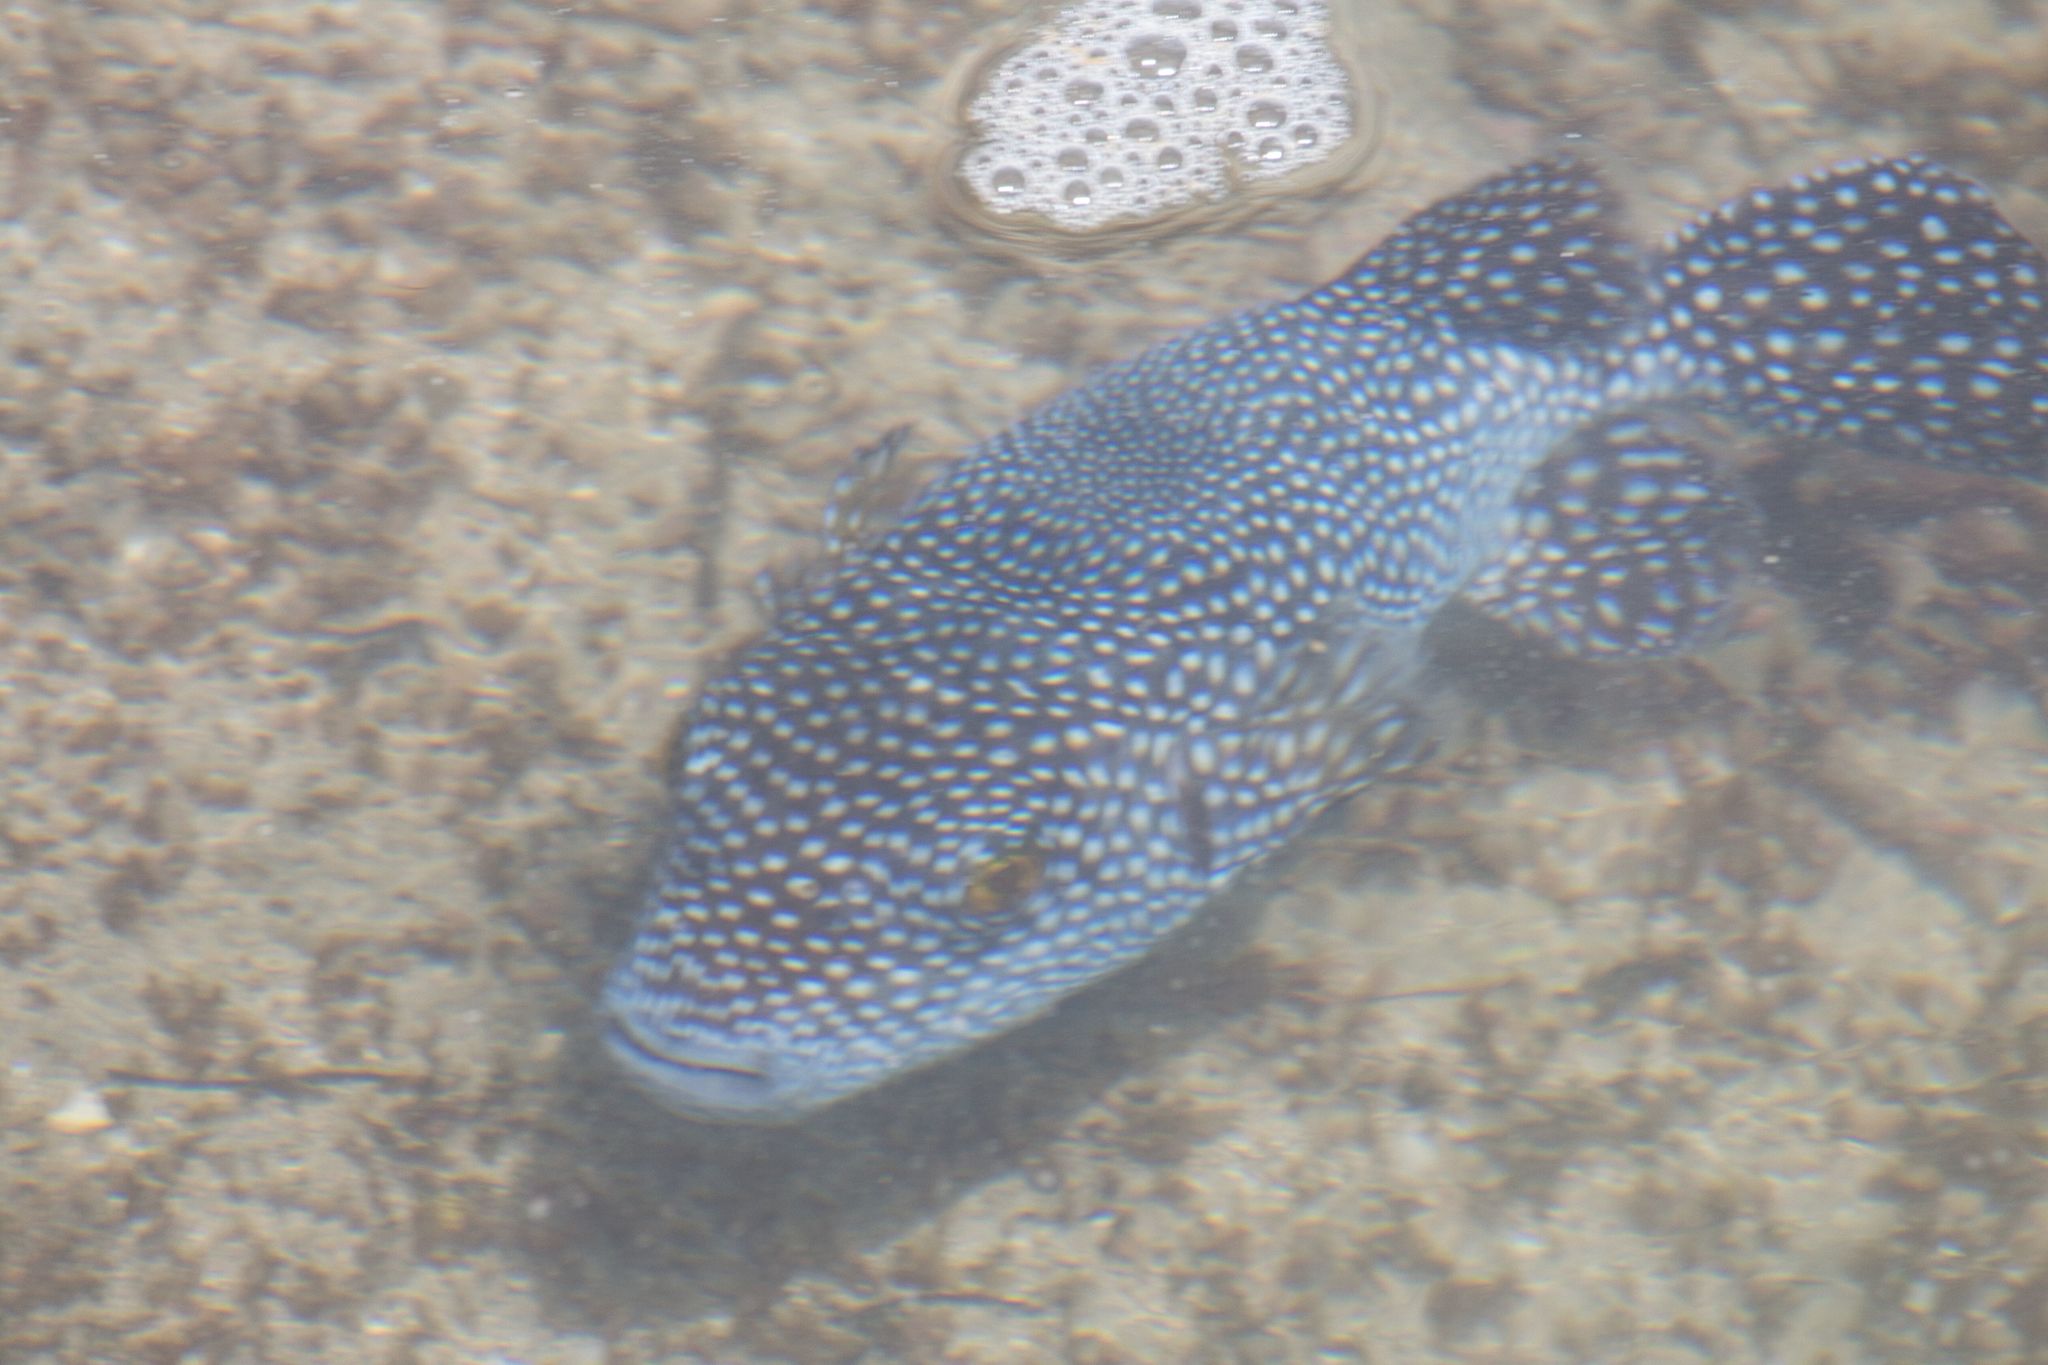
Arothron meleagris (Guineafowl Puffer)